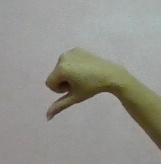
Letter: waw